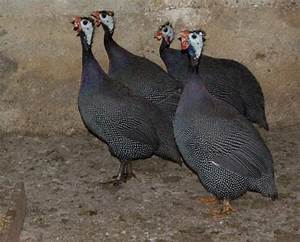
Label: chicken